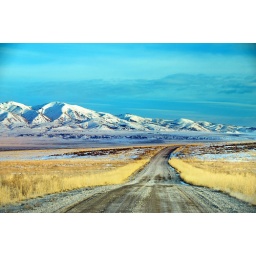
road dirt out by golden spike at end of day 2